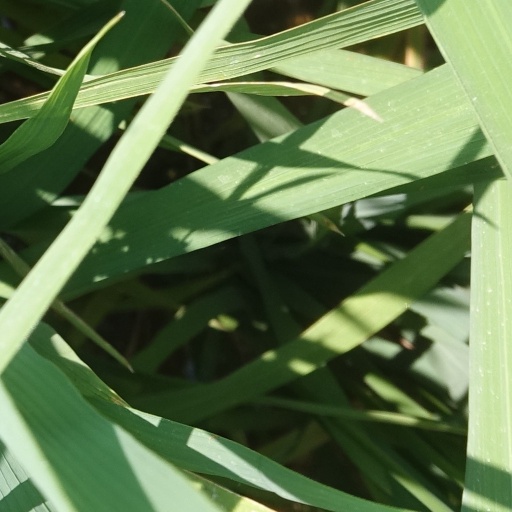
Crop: rice